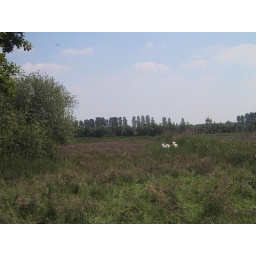
Two white cows half hidden in the purple herbs in a field along the Essche Stroom.